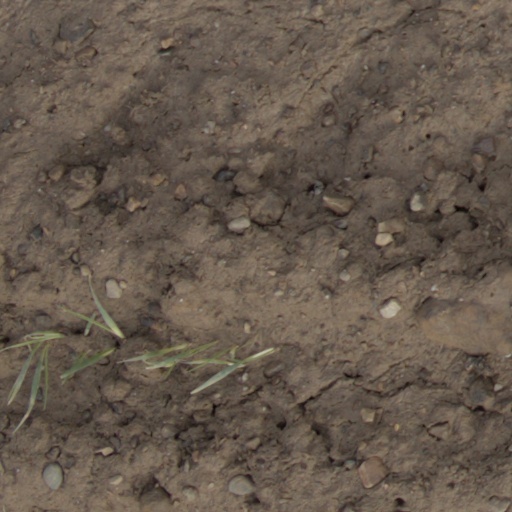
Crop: wheat